206th Pennsylvania Infantry Regiment

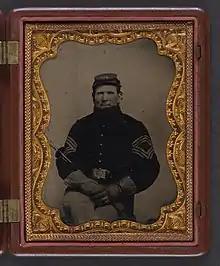

The 206th Pennsylvania was raised in the Pittsburgh area during August 1864 for a one-year term in response to President Abraham Lincoln's call for 500,000 men. It was organized under the command of Colonel Hugh J. Brady at Camp Reynolds near Pittsburgh on 8 September. All companies were recruited in Indiana County except for Company B in Jefferson and Companies E and K in Westmoreland; most of its officers and men were veterans, including Brady, who had previously served as Lieutenant Colonel of the 177th Pennsylvania Infantry, and a large number of 135th Pennsylvania Infantry veteran enlisted men. The 206th was ordered to Washington, D.C., on the day after its organization, but it was diverted at Baltimore to City Point, where it joined a provisional brigade in the XVIII Corps of the Army of the James. The regiment took positions on the Bermuda Hundred front, and on 4 October was placed on engineer duty. It crossed to the north bank of the James on that day and worked to construct a fort one mile north of Dutch Gap under Confederate fire, losing one man killed and several wounded. The regiment was commended by army commander Benjamin Butler for its skill and the fort was named Fort Brady in recognition.